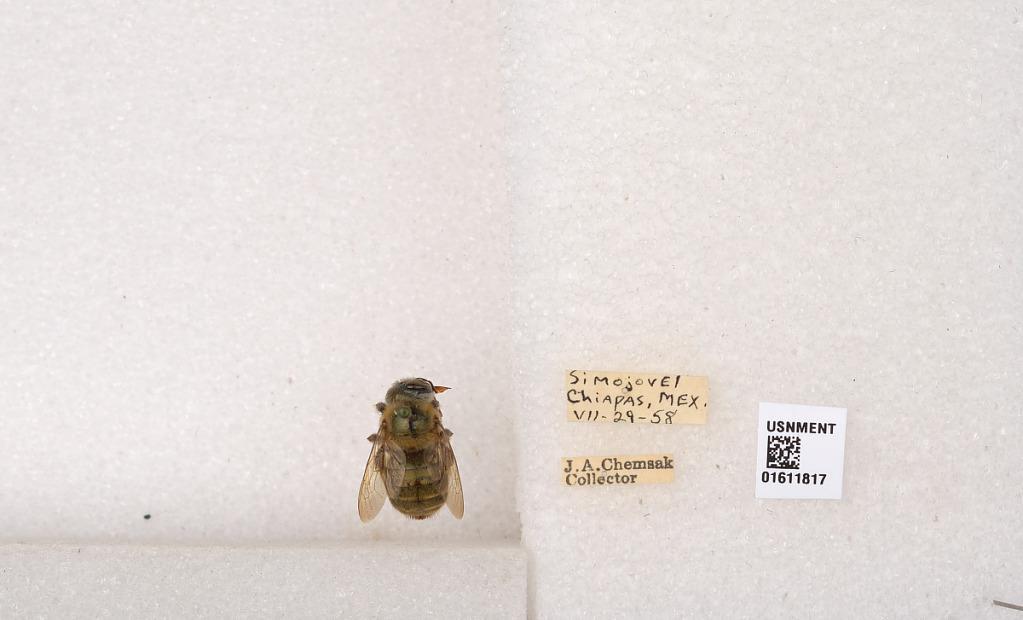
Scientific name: Xylocopa (Schonnherria) viridis Smith
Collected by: J. Chemsak
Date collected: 1958-7-29
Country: Mexico
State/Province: Chiapas
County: Simojovel
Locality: Simojovel